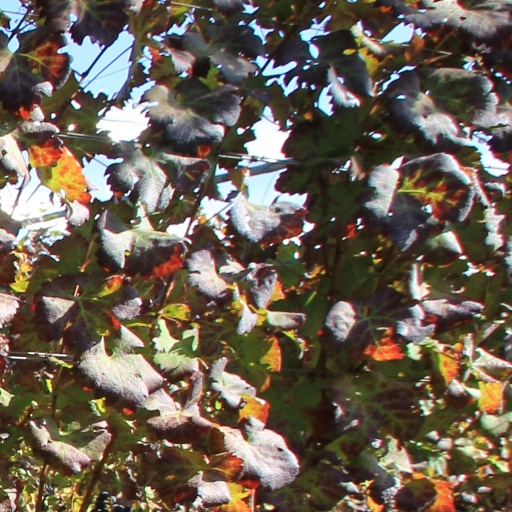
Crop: grape